Giant Cyclone Safety Coasters

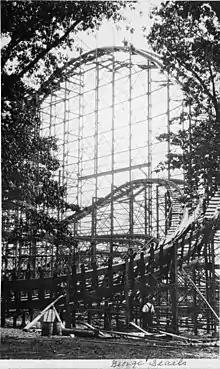
The Palisades Cyclone under construction in 1927

The model line of Jazz Railways (built at Rocky Glen Park and other locations) was marketed by Traver as the first roller coaster to utilize a completely steel frame. Its stretches of rapidly undulating track were also an innovative feature that saw use in the later Traver Cyclones.